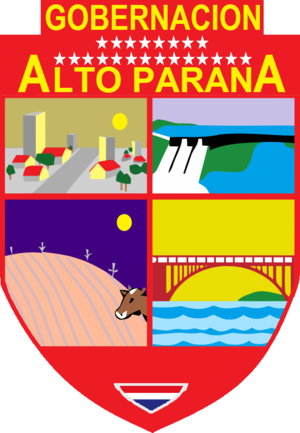
Le département de l'Alto Paraná est un des 17 départements du Paraguay. Son code ISO 3166-2 est PA-10.